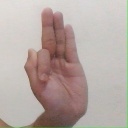
अक्षर: फ